Death of the Virgin (van der Goes)

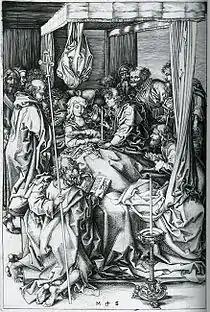
Martin Schongauer, "The Death of the Virgin", engraving, early 1470s.

Mary is depicted lying in a blue robe with a white headdress on a timber bed, her head resting on a white pillow against a headboard. Her skin is thin and pallid, her hands clasped in prayer. She is surrounded by the twelve apostles who crowd around her bed. Peter is dressed in the white robes of a priest and holds a candle which in the then contemporary ritual will be handed to the dying woman. Above her Christ appears in a halo of light, holding his arms open to receive Mary's soul, while his palms are open to display the wounds sustained at Calvary. With this gesture, Christ identifies himself as both redeemer and conqueror of death.